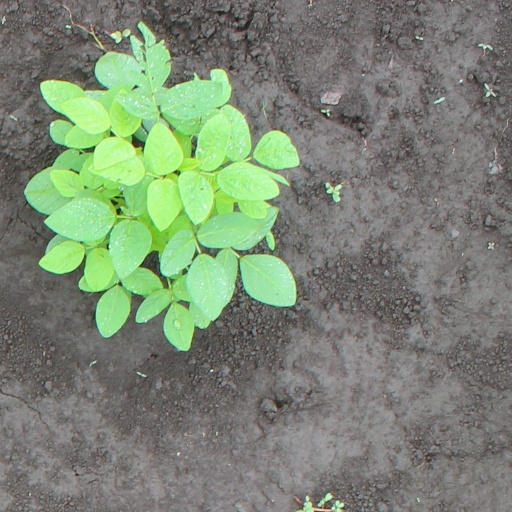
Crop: soybean